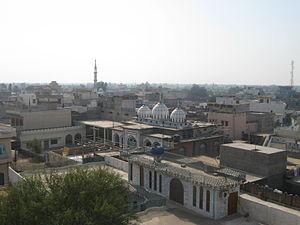
Kharian est une ville pakistanaise, située dans le district de Gujrat, dans le nord de la province du Pendjab. Elle est également la capitale du tehsil éponyme.
Les villes du Pakistan regroupent au total environ 76 millions d'habitants en 2017, soit 36 % de la population de ce pays d'Asie du Sud selon le Bureau pakistanais des statistiques. Dix d'entre elles dépassent le million d'habitants, et la plus grande, Karachi, est l'une des plus grandes mégapoles du monde, avec près de quinze millions d'habitants. En dehors de celle-ci, la majorité des grandes villes se situent dans le nord de la province du Pendjab, partie la plus urbanisée du pays.